Sulochana Manandhar

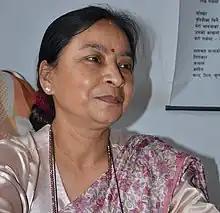
Manandhar in her office at Nepal Academy (2013)

Sulochana Manandhar Dhital (born 12 March 1955), professionally known as Sulochana, is a Nepali poet, writer, columnist and political activist. She writes poems in Nepali, Nepalbhasa and Chinese. She served as the Founding Chairman of the Mother Tongue Literature Department of Nepal Academy. Her works has been translated into multiple languages. "Raat", "Jhyalkhana" are some of her popular works.